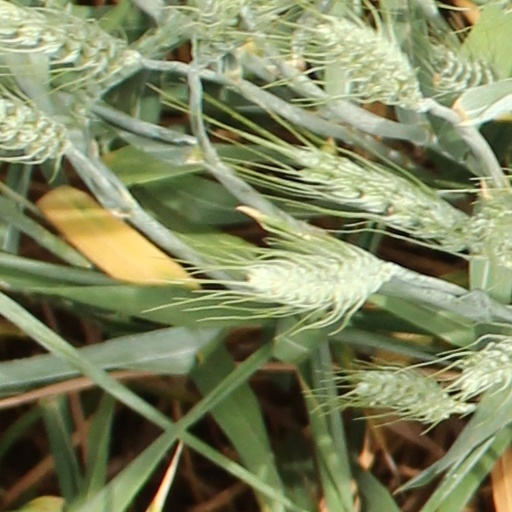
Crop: wheat